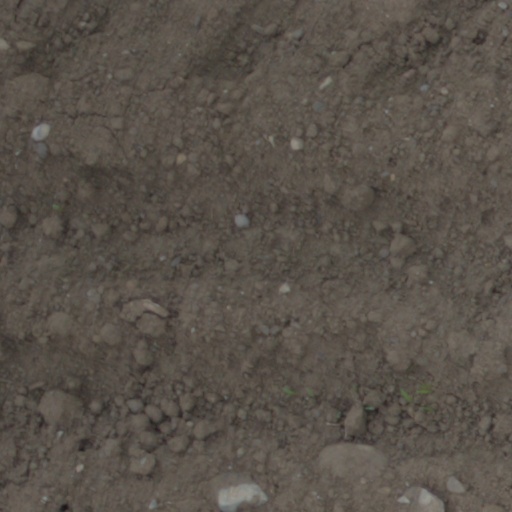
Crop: wheat